Town of Bath Historic District

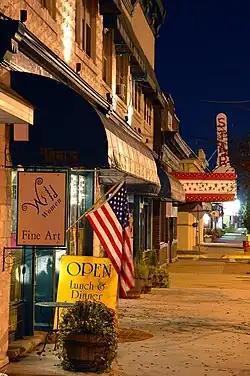
Downtown Berkeley Springs, 2004

Town of Bath Historic District is a national historic district located at Berkeley Springs, Morgan County, West Virginia. The district originally encompassed 218 contributing buildings, 3 contributing sites, 6 contributing structures, and 1 contributing object. It consists of the community's central business district, along with the previously listed Berkeley Springs State Park, a small industrial area east of the downtown, and residential areas surrounding the downtown which also contain several churches and two cemeteries. The buildings are generally two stories in height and are primarily built of brick, wood, and concrete block, and set on foundations of native limestone and brick. Located within the district boundaries are the previously listed Berkeley Springs Train Depot, T. H. B. Dawson House, the Clarence Hovermale House also known as the Mendenhall 1884 Inn, the Sloat-Horn-Rossell House, and the Judge John W. Wright Cottage.